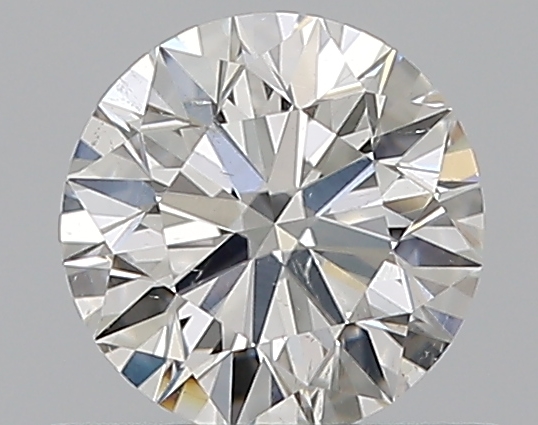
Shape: round
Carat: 0.5
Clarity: SI2
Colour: G
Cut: EX
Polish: EX
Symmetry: EX
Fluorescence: N
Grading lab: GIA
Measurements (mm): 5.07 x 5.1 x 3.16